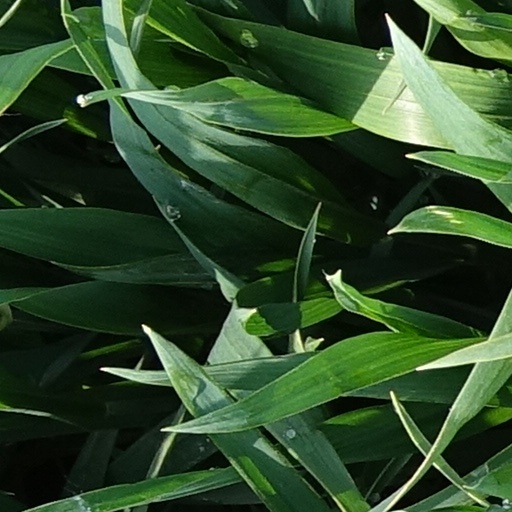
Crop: wheat